New York State Route 213

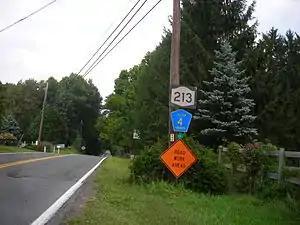
NY 213 and CR 4 in Olive

NY 213 begins at an intersection with NY 28A across from the spillway road for the Ashokan Reservoir in the town of Olive. NY 213 and County Route 4 (CR 4) both proceed southward into the hamlet of Olivebridge as a two-lane residential street. The routes wind their way southward out of Olivebridge and into the hamlet of Davis Corners. In Davis Corners, the routes remain residential before intersecting with CR 2A (Krumville Road). At this junction, NY 213 and CR 4 gain the moniker of Atwood–Olivebridge Road, and upon leaving the Catskill State Park, Atwood Road. After leaving the park, NY 213 and CR 4 continue east as a two-lane woods road and soon entering the town of Marbletown. Just east of Pine Cove Road, NY 213 and CR 4 bend southeast into the hamlet of Atwood.